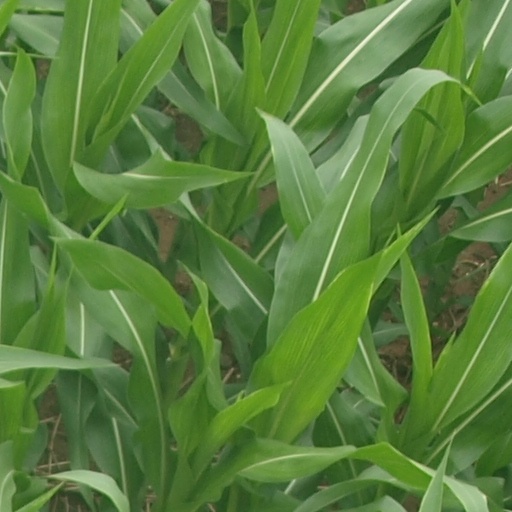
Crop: maize; corn